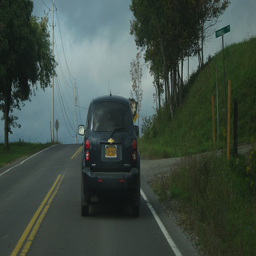
A dog looks out from a vehicle driving down the road.
A van driving down a rural country road.
a car is driving ahead of another car on a rural street
The rear of an automobile as it's driving away with a dog sticking his head out of the window.
a car is driving down a street toward some clouds